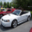
Label: automobile